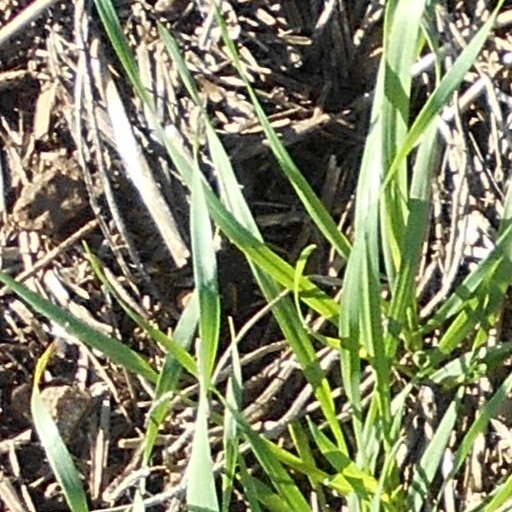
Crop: wheat